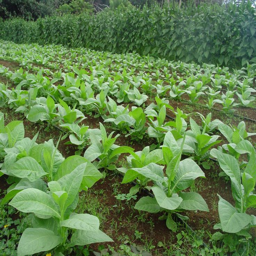
with a keen eye for their addictive qualities , person decides to tax the new coffee & tobacco plants .